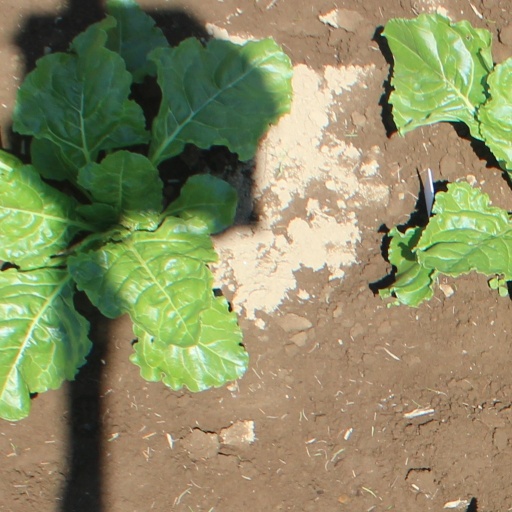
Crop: sugar beet